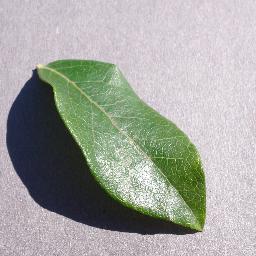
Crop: blueberry
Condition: healthy